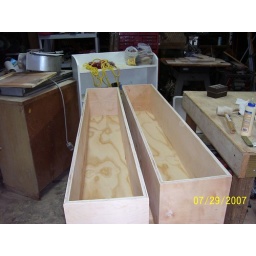
This is the shell for the upper cabinets that runs the length of the wall over the kitchen window